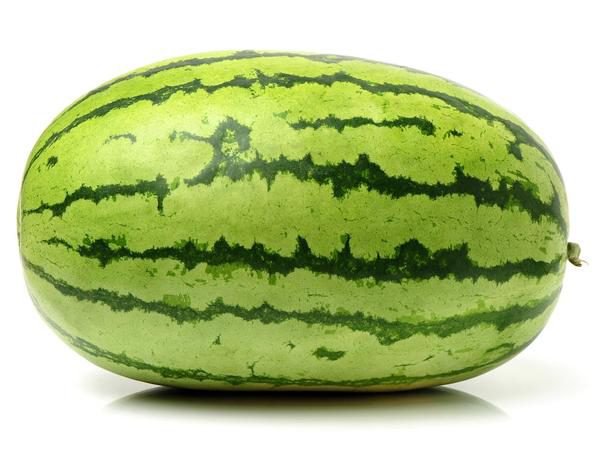
Label: Watermelon